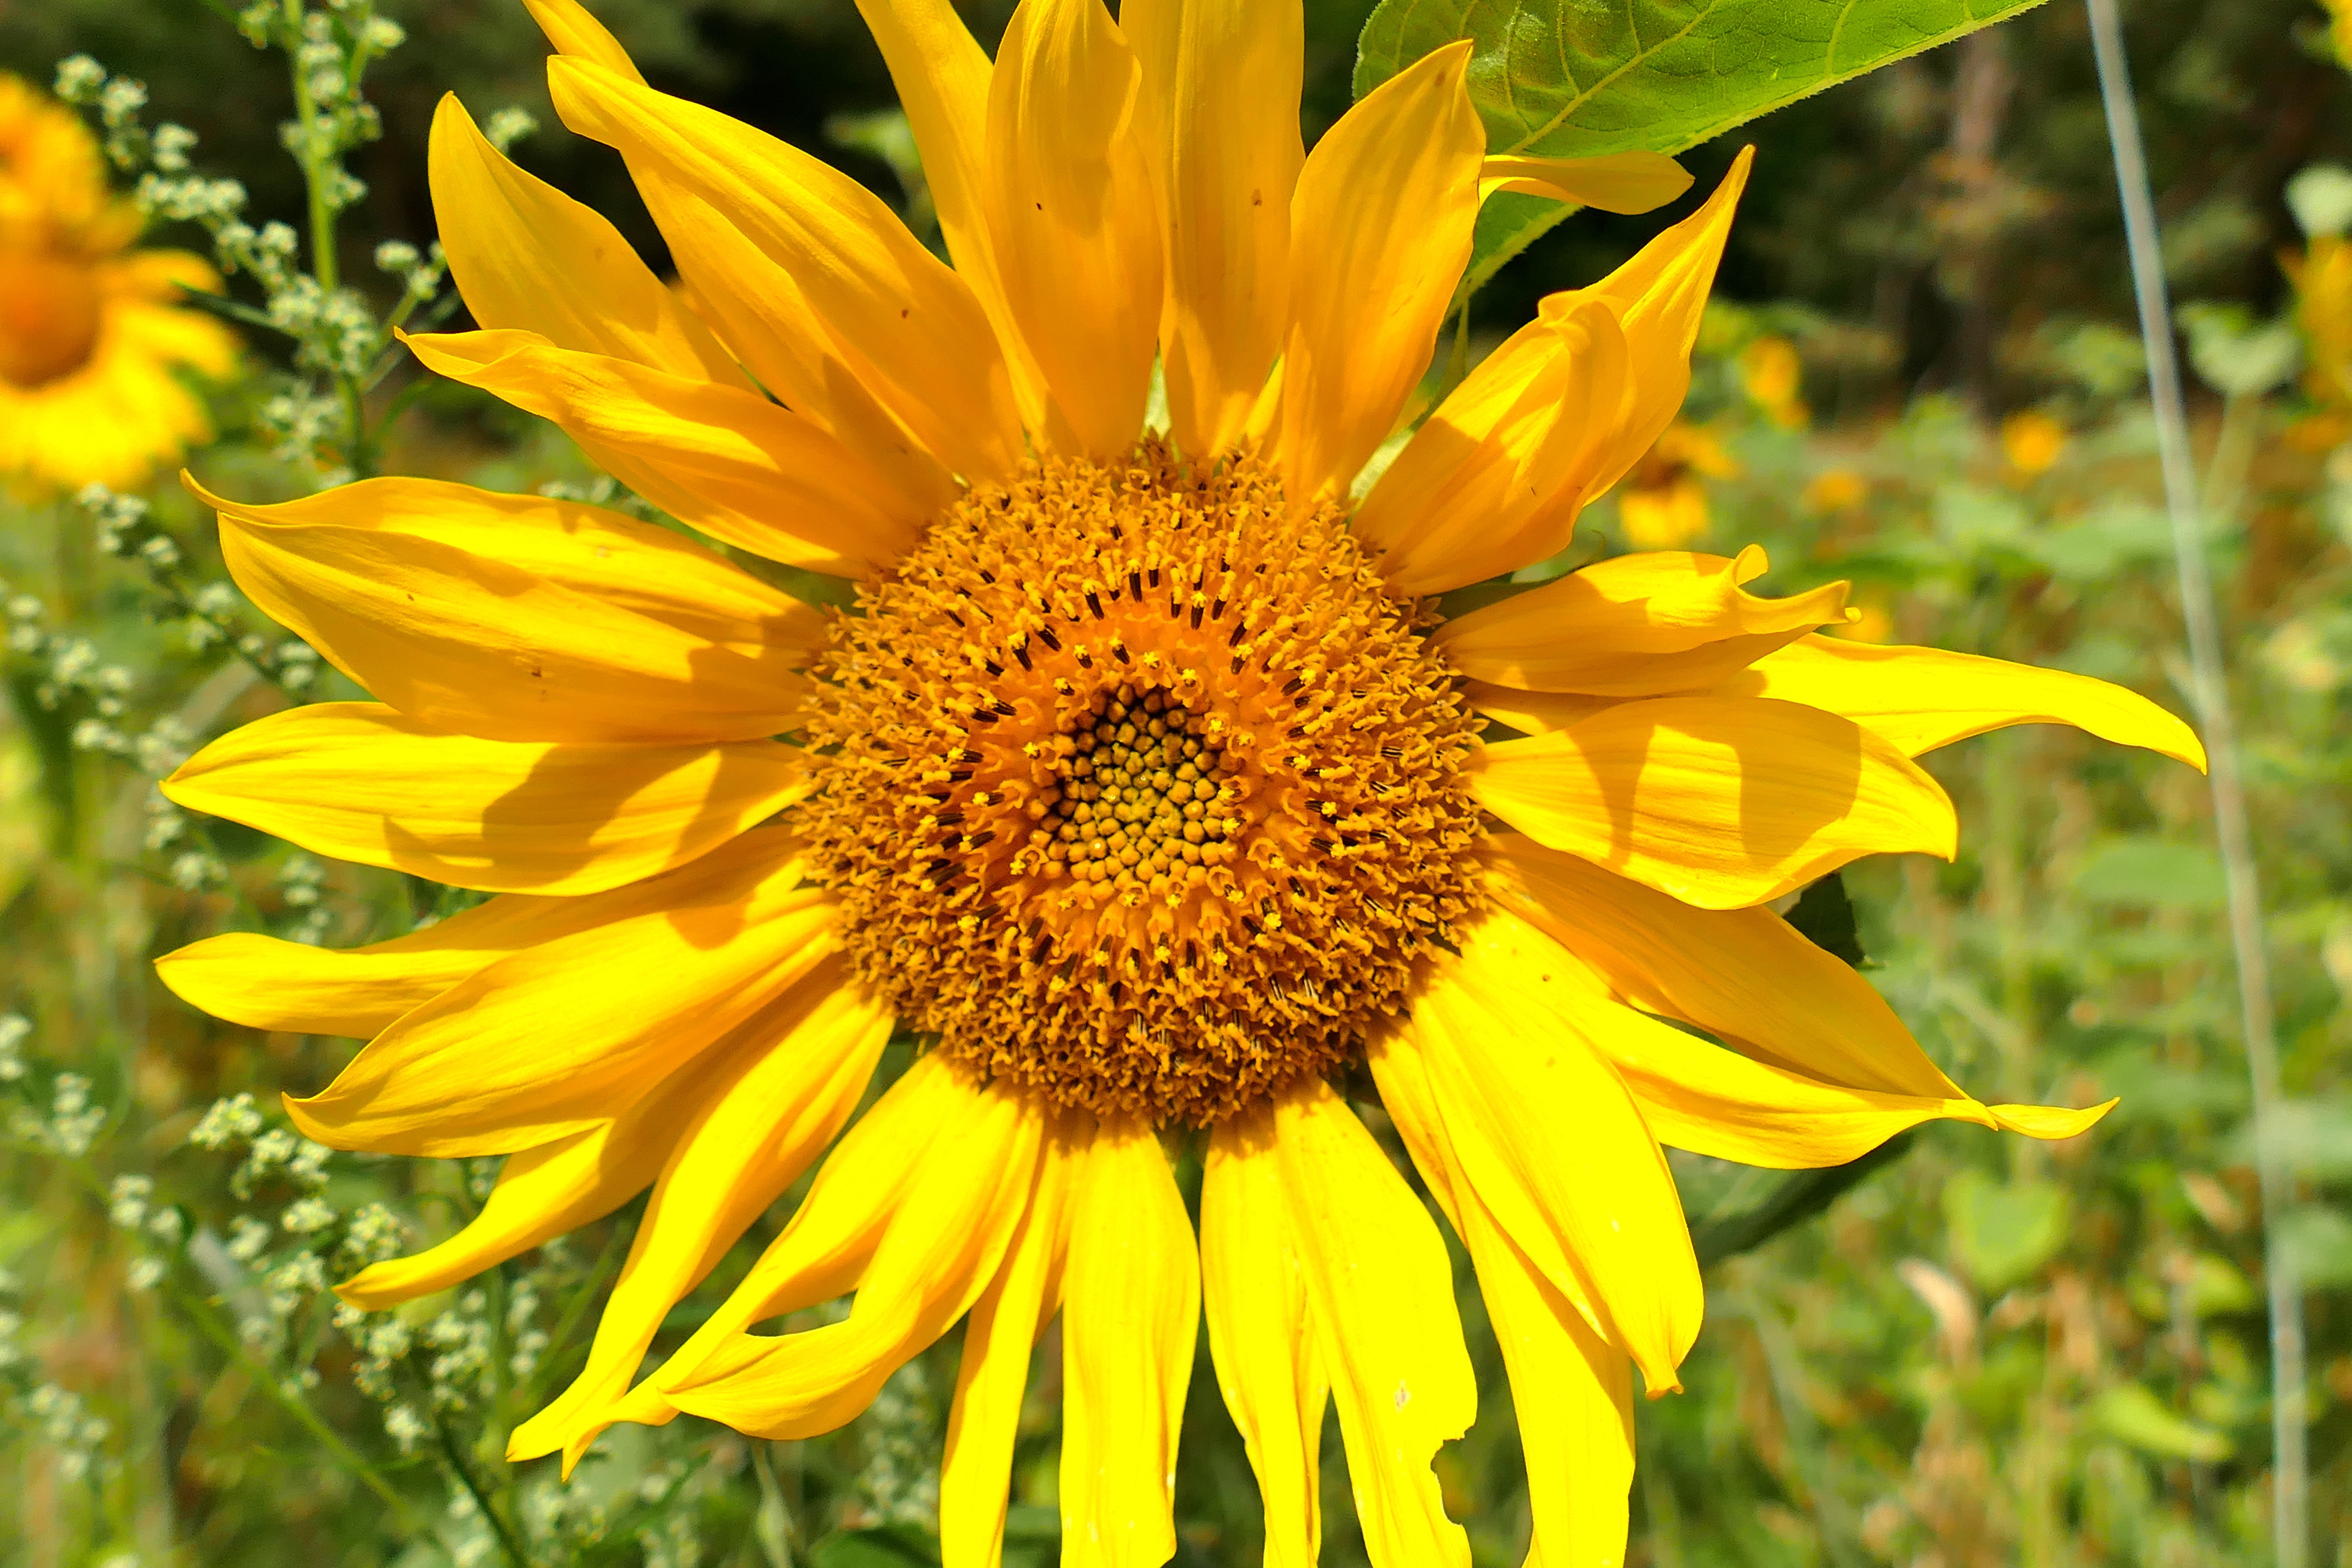
nature, blossom, plant, field, flower, petal, bloom, botany, yellow, close, flora, sunflower, wildflower, sun flower, beautiful, macro photography, flowering plant, daisy family, sunflower bud, sunflower seed, annual plant, land plant